Gavin Long

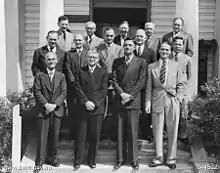
Long (front row, second from right) with the other authors of the official history series at a meeting in 1954

On 16 February 1943, on the recommendation of Charles Bean, the editor of the "Official History of Australia in the War of 1914–1918", Long was appointed general editor of the "Australia in the War of 1939–1945". Based at the Australian War Memorial in Canberra, he spent the remainder of the war planning the series and visiting forward areas to interview members of the Australian military, during which he not only sought out information not just about events as they unfolded, but also about events earlier in the war to fill in gaps in the narrative.